Pomongwe Cave

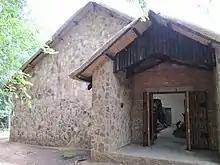
Pomongwe cave site museum and interpretive center

The cave was used by Stone Age people, possibly Middle Stone age because of the rare, prepared cores and triangular points present in the cave. The several excavations done in 1960–1962 and in 1979 suggest that there is a possibility that it was a communal area.